Aphrodite

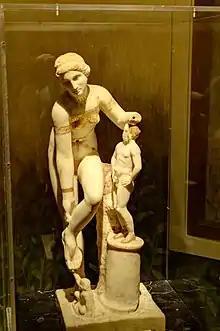
The so-called "Venus in a bikini", depicts her Greek counterpart Aphrodite as she is about to untie her sandal, with a small Eros squatting beneath her left arm, 1st-century AD.

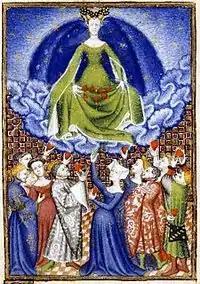
Fifteenth century manuscript illumination of Venus, sitting on a rainbow, with her devotees offering her their hearts

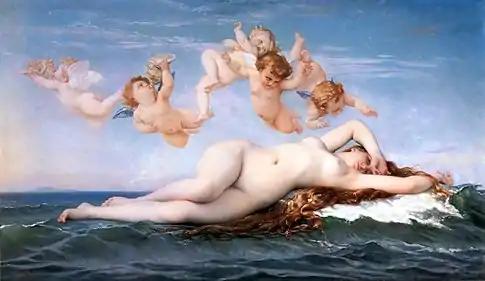
"The Birth of Venus" ( 1863) by Alexandre Cabanel

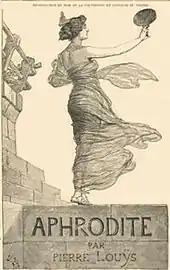
Illustration by Édouard Zier for Pierre Louÿs's 1896 erotic novel ""

Aphrodite generously rewarded those who honored her, but also punished those who disrespected her, often quite brutally. A myth described in Apollonius of Rhodes's "Argonautica" and later summarized in the "Bibliotheca" of Pseudo-Apollodorus tells how, when the women of the island of Lemnos refused to sacrifice to Aphrodite, the goddess cursed them to stink horribly so that their husbands would never have sex with them. Instead, their husbands started having sex with their Thracian slave-girls. In anger, the women of Lemnos murdered the entire male population of the island, as well as all the Thracian slaves. When Jason and his crew of Argonauts arrived on Lemnos, they mated with the sex-starved women under Aphrodite's approval and repopulated the island. From then on, the women of Lemnos never disrespected Aphrodite again.